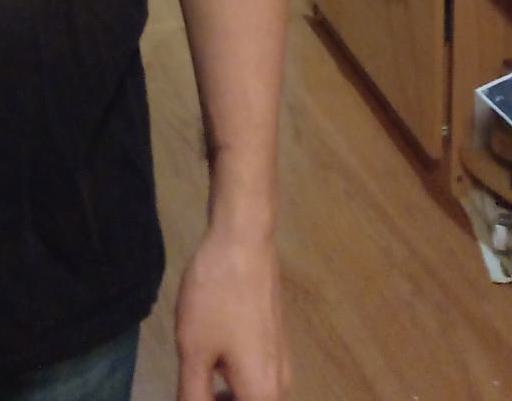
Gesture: no_gesture